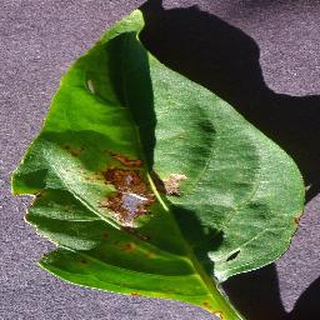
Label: bell_pepper_bacterial_spot